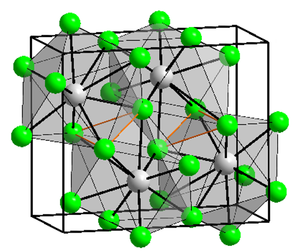
L'hydrure de calcium est un composé chimique de formule CaH₂. Sa poudre grise réagit avec l'eau pour former du dihydrogène. Pour cette raison, il est utilisé comme agent séchant.
Le chlorure de plomb(II), PbCl₂, ou chlorure plombeux, est un composé ionique du plomb de valence II et d'anions chlorure. Dans les conditions normales de température et de pression, c'est un solide blanc inodore peu soluble dans l'eau.